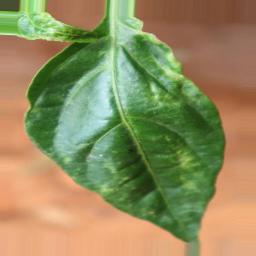
Label: mites_and_trips